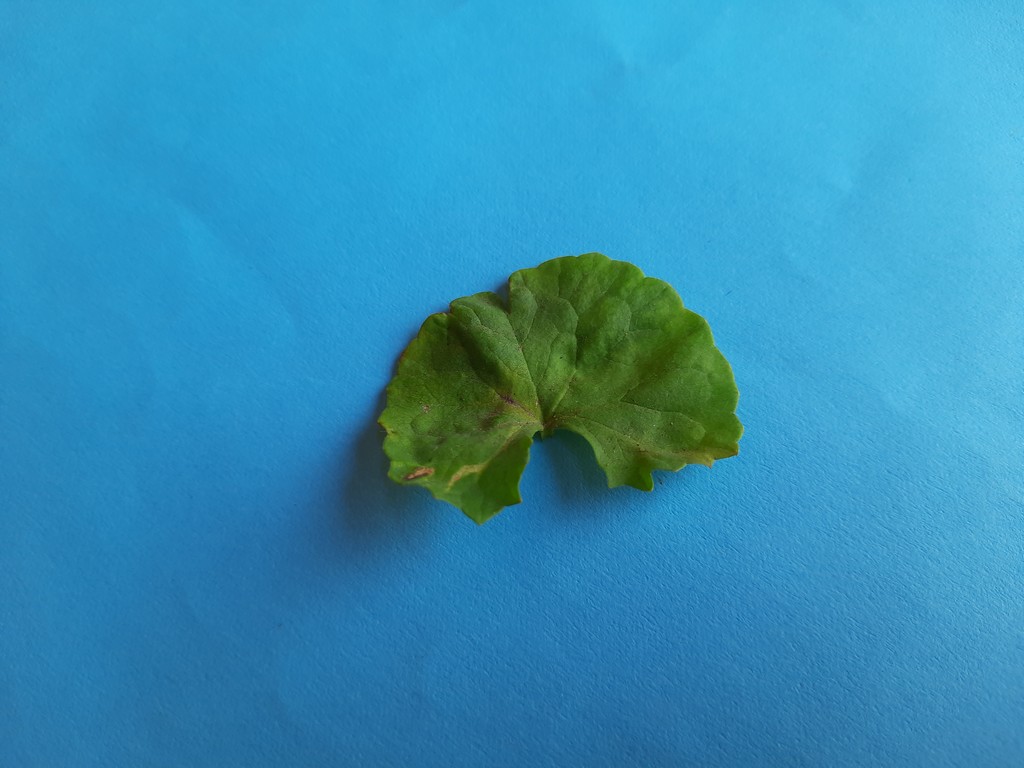
Label: Unhealthy